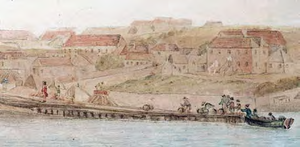
Detail du port de Sydney, 1808
La Révolte du Rhum est une mutinerie qui se déroula en 1808 dans la colonie de Nouvelle-Galles du Sud, vingt ans après la fondation par Arthur Phillip à Sydney de la première colonie britannique en Australie. Qualifiée au XIXᵉ siècle de « Grande Révolte », cette révolte fut la seule de toute l'histoire de l'Australie à aboutir au renversement du gouvernement de la colonie par les armes.